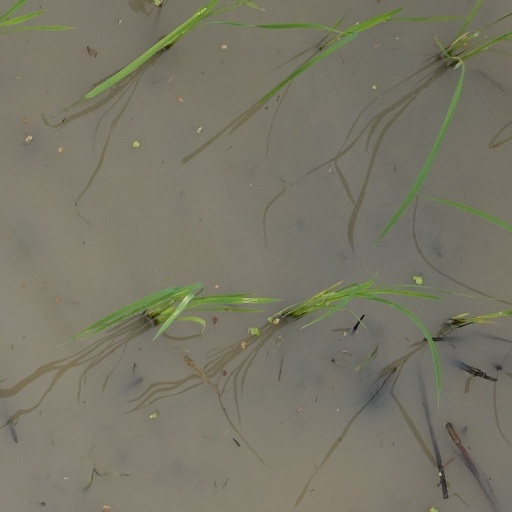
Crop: rice